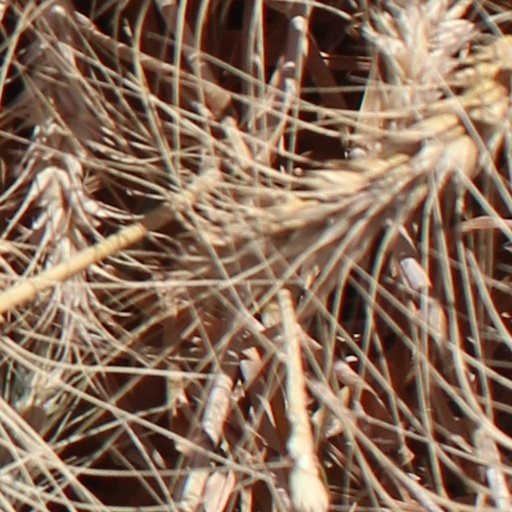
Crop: wheat